Answer in natural language. Consider the 3D positions of the objects in the scene and not just the 2D positions in the image. Is the centerpoint of  sofa at a higher height than black leather armchair? Choose between the following options: no or yes
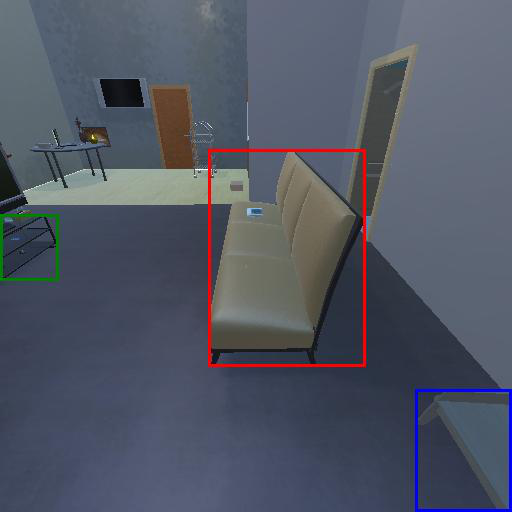
<answer>yes</answer>